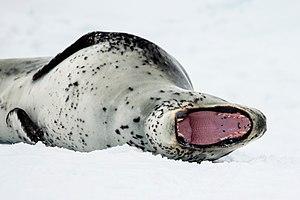
Le léopard de mer est un mammifère carnivore de la famille des phocidés et représente actuellement la seule espèce du genre Hydrurga. Décrit pour la première fois en 1820 par le zoologiste et anatomiste français de Blainville, il fait partie des cinq espèces de phoques présentes en Antarctique.